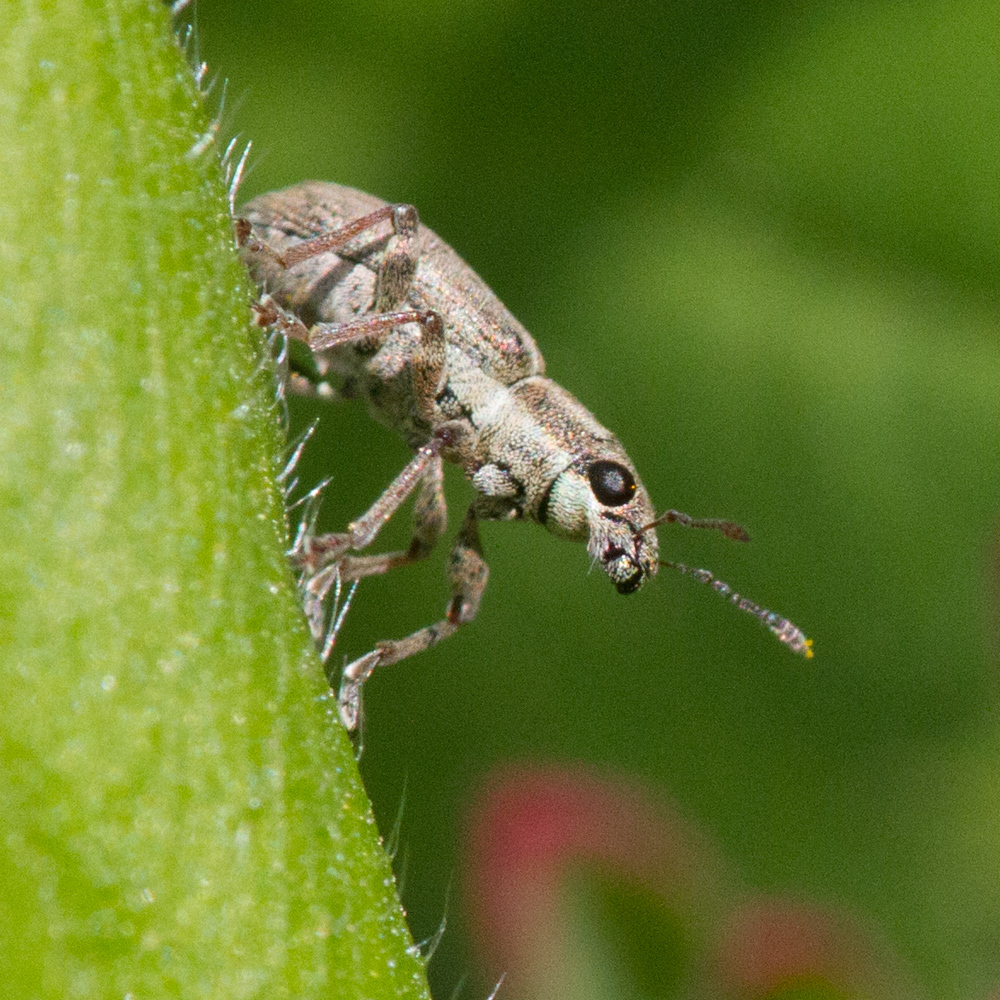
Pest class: pea_leaf_weevil